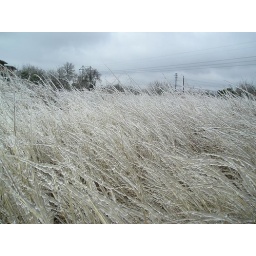
frozen grass field in texas